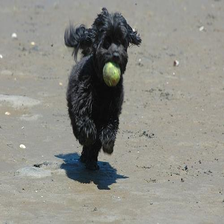
Species: dog
Breed: havanese